Towne Club

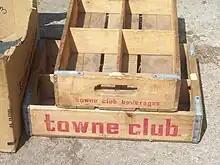

Towne Club was founded and operated by Harold Samhat in the mid-1960s. The company first started selling its pop in its own retail outlets in Detroit, known as "pop centers". It was an affordable alternative to bigger brands such as Coca-Cola and Pepsi, and often sold well in Detroit's poorer neighborhoods. The pop centers offered many more flavors of soda pop than were typically seen in grocery stores, and the pop was sold by the 24-glass-bottle wooden case. People would enter the store, grab a wooden crate, and walk around the various stacks of pop around the warehouse-type store. Customers would bring back empty bottles and cases and start all over again.